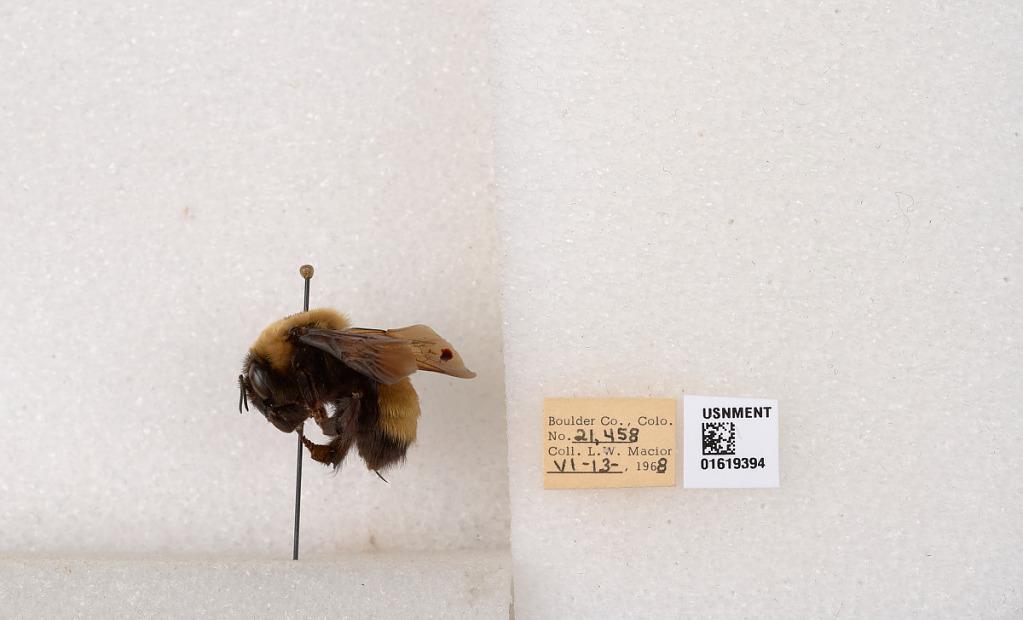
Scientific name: Bombus (Bombus) nevadensis Cresson